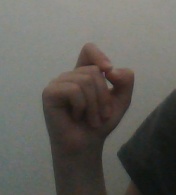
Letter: fa